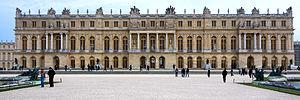
Un corps de logis, appelé aussi corps principal, est un terme utilisé en général en architecture pour désigner le bâtiment principal ou central d'un édifice imposant traditionnel.
Le château de Versailles est un château et un monument historique français qui se situe à Versailles, dans les Yvelines, en France. Il fut la résidence des rois de France Louis XIV, Louis XV et Louis XVI. Le roi et la cour y résidèrent de façon permanente du 6 mai 1682 au 6 octobre 1789, à l'exception des années de la Régence de 1715 à 1723.
L'hôtel de Villemaré est un hôtel particulier situé à Paris, au numéro 9 de la place Vendôme. Sa façade fut érigée par l'architecte Jules Hardouin-Mansart à partir de 1699, lors de la construction de la place Vendôme, dont il est l'auteur. L'hôtel est quant à lui l’œuvre de l'architecte Jean-Baptiste Bullet de Chamblain et fut construit entre 1708 et 1716. Il tire son nom de Jean Bonaventure Le Lay de Villemaré, fermier-général du roi, qui commanda sa construction. Il fut la propriété de l’État de 1794 à 1898, date à laquelle il a été revendu. Il a notamment accueilli le gouvernement militaire de la ville de Paris. Sa façade a été classée monument historique en 1862.
Pierre de Saint-Leu ou pierre grasse, du nom de son principal lieu d'exploitation, Saint-Leu-d'Esserent, est l'appellation traditionnelle d'un calcaire du Lutétien exploité dans plusieurs localités du bassin carrier de la vallée de l'Oise, dans le département de l'Oise en région Hauts-de-France. Ces carrières produisent essentiellement de la pierre de taille qui fut utilisée abondamment pour construire Paris, depuis la fin du Moyen Âge. Les carrières sont exploitées dès l'Antiquité gallo-romaine et demeurent ouvertes de nos jours pour les besoins de la restauration des monuments historiques. Elles fournissent diverses pierres, dont les « vergelets » du « banc royal » et la « pierre grasse » du « banc de Saint-Leu ».